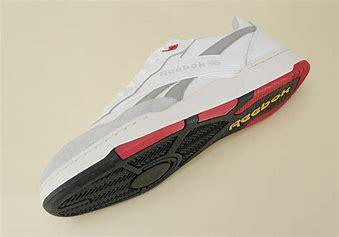
Brand: Reebok
Model: BB 4000 Ii